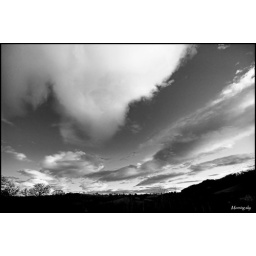
Early morning in black and white